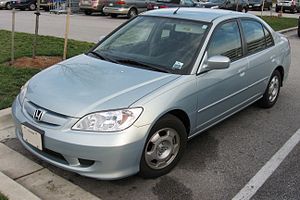
Honda Civic / IMA/Hybrid
Honda Civic er en lille mellemklassebil fra bil- og motorcykelfabrikanten Honda. Bilen kom første gang på markedet i 1972 og bygges i dag i niende modelgeneration.